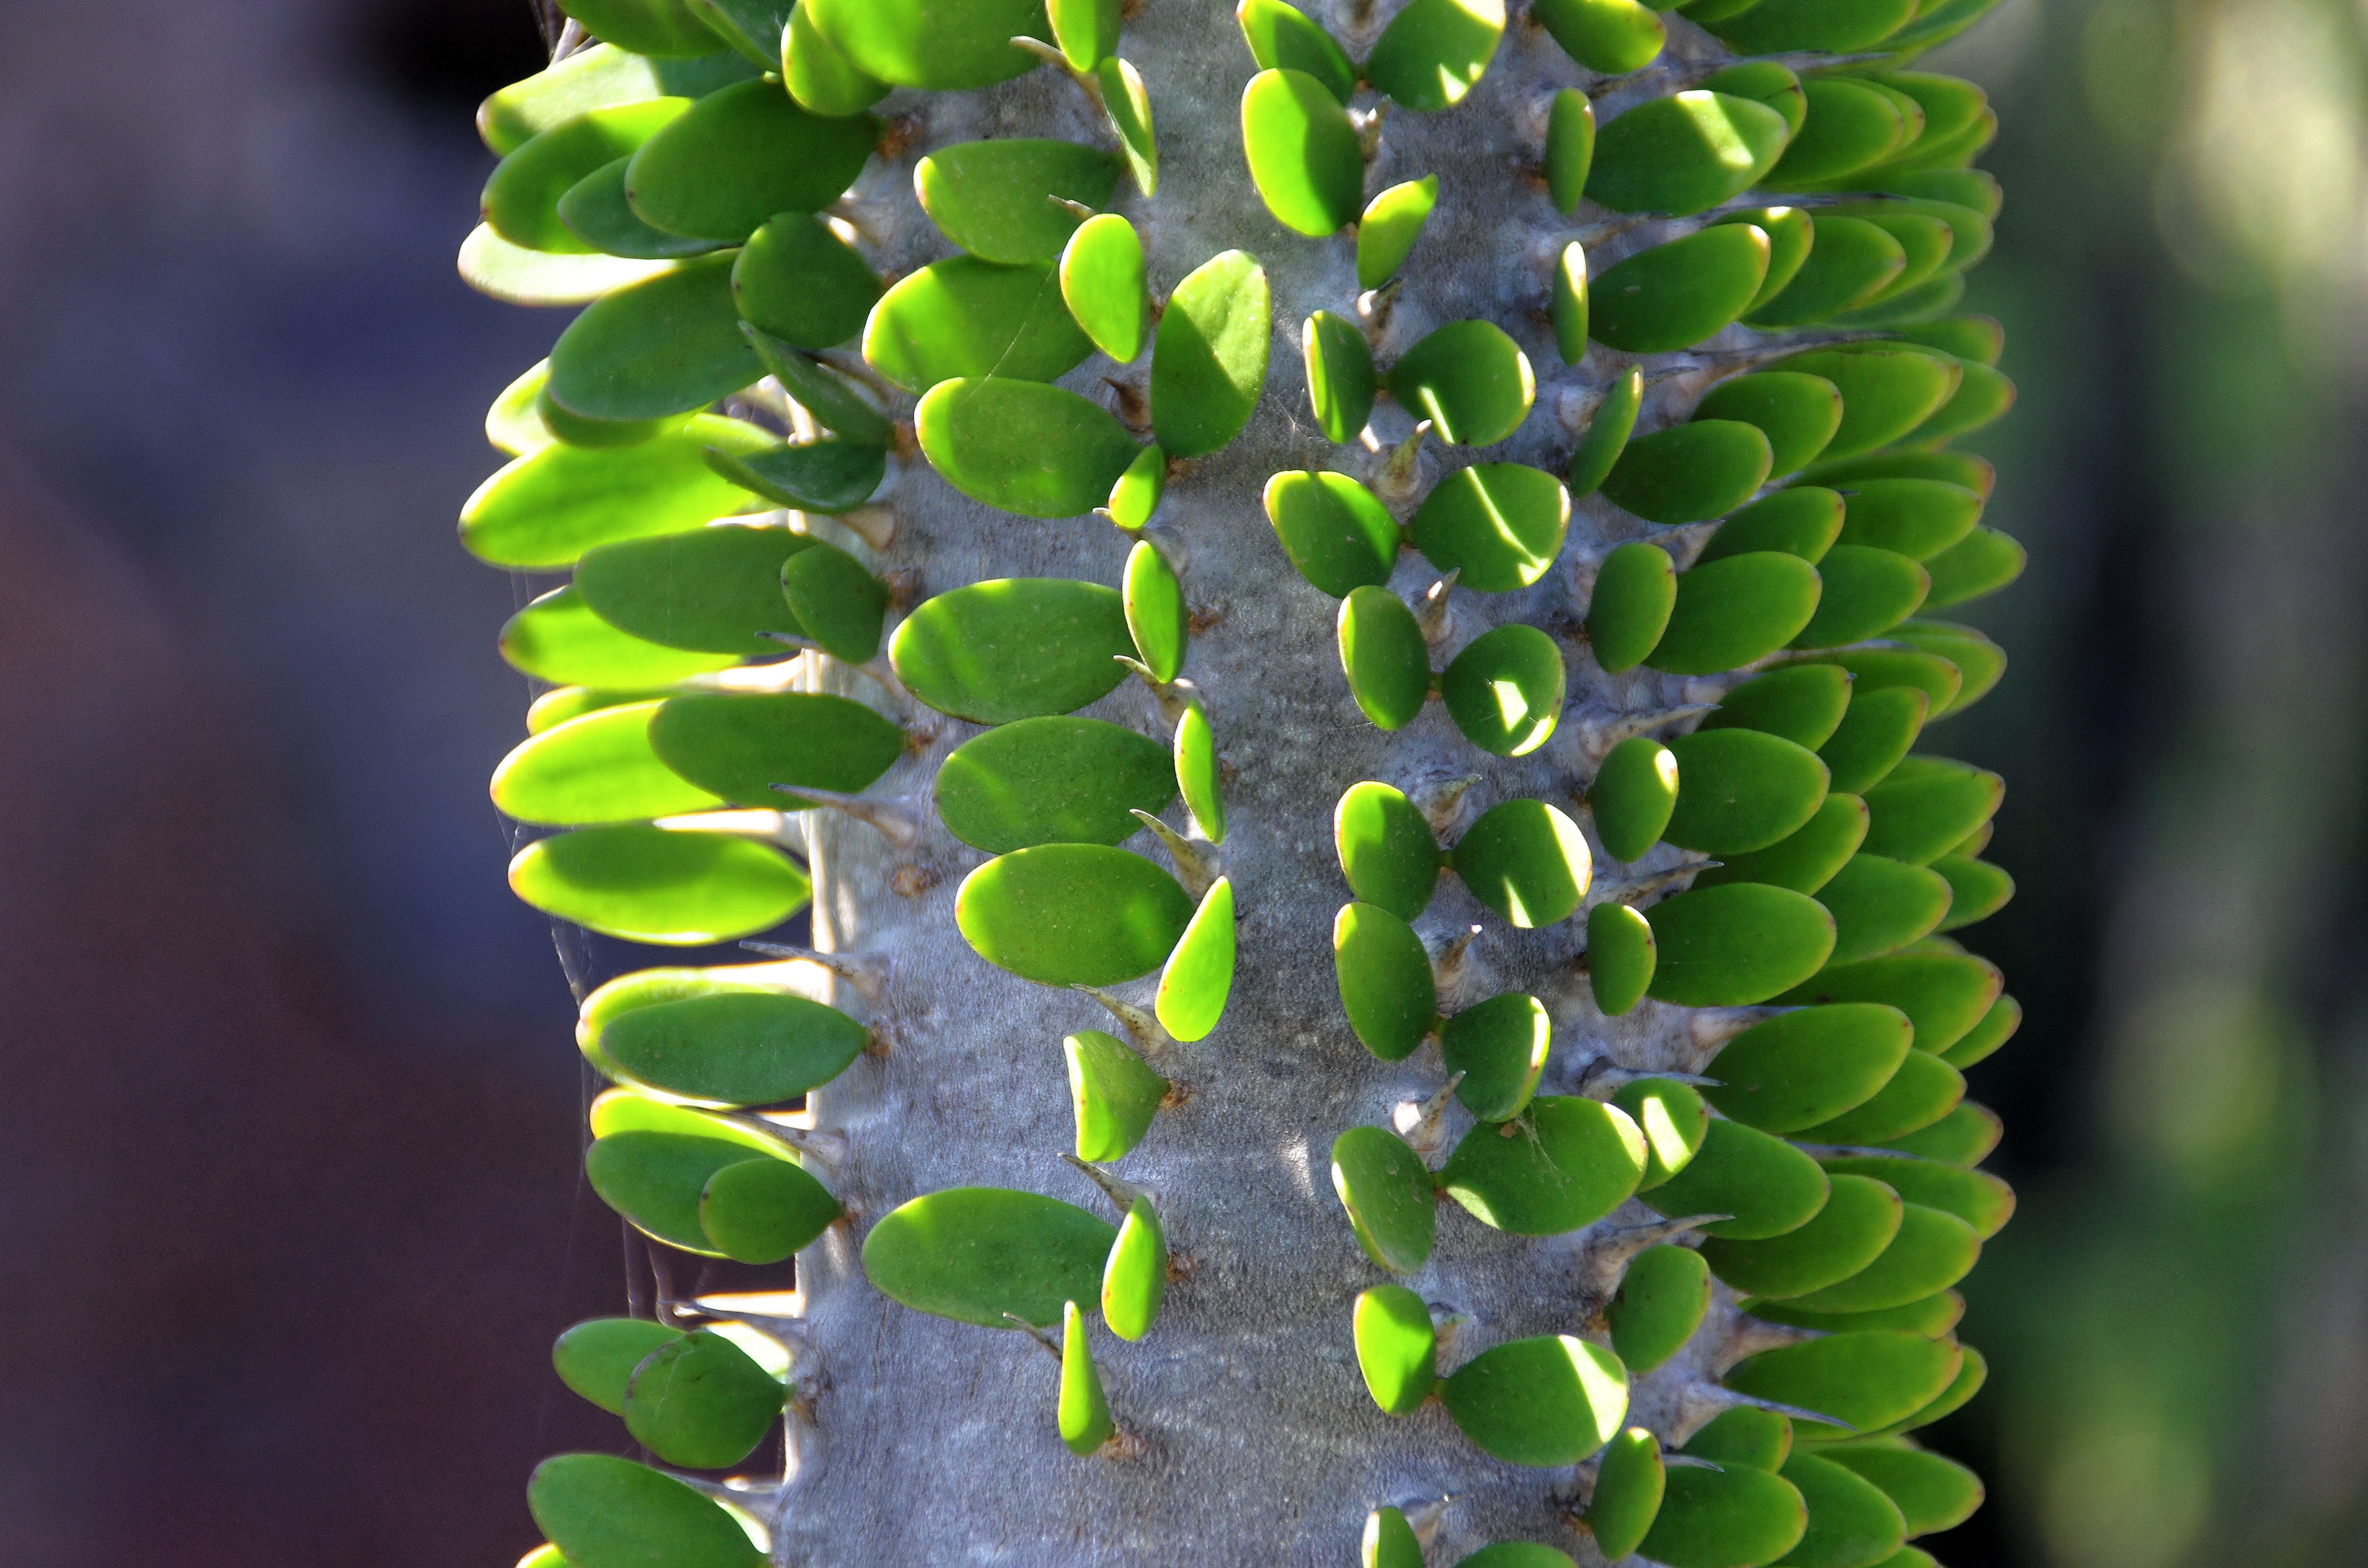
cactus, plant, leaf, flower, green, botany, flora, leaves, shrub, thorns, macro photography, canary, lanzarote, quills, flowering plant, plant stem, land plant